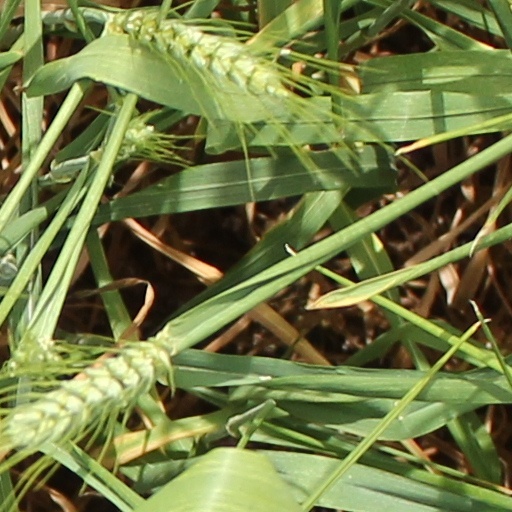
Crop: wheat